Hugo W. Koehler

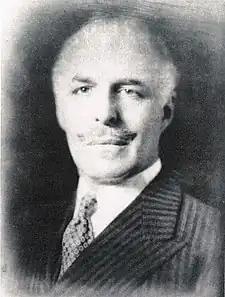
Hugo Koehler, shortly before his death in 1941

During his ten months in Russia, Rear Admiral Newton McCully had seen great suffering among the children in South Russia, particularly those that were orphans. He decided to adopt seven of them, and would have taken a dozen more if he could have. Navy Secretary Josephus Daniels referred to McCully's benevolence as "the big act of a big man with a big heart". McCully left Yalta on "Overton", the last U.S. ship to leave the Crimea; his orphans had departed earlier on another destroyer. Over the next few weeks, McCully again tried to no avail to get the State Department to offer asylum to additional Russians. Travelling home with his young charges and their 29-year old governess on the oiler , McCully wrote in his diary, "We are off on the biggest adventure I ever undertook- an old bachelor with seven children." The admiral was required to post a $5,000 bond for each child, while they were detained at Ellis Island. Ultimately, the admiral conquered the bureaucracy and as a solution to filling "the big job of supplying the necessary feminine influence in their lives", the admiral married their governess.